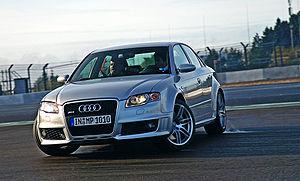
L'Audi RS4, dont les initiales RS pour « Rennsport » en allemand signifient qu'il s'agit d'une version « ultrasportive », est la déclinaison la plus sportive de la gamme A4 du constructeur automobile allemand Audi. Construite par la division Quattro GmbH, division sport du groupe Audi AG, la RS4 se place comme la remplaçante de l'Audi RS2 des années 1990.